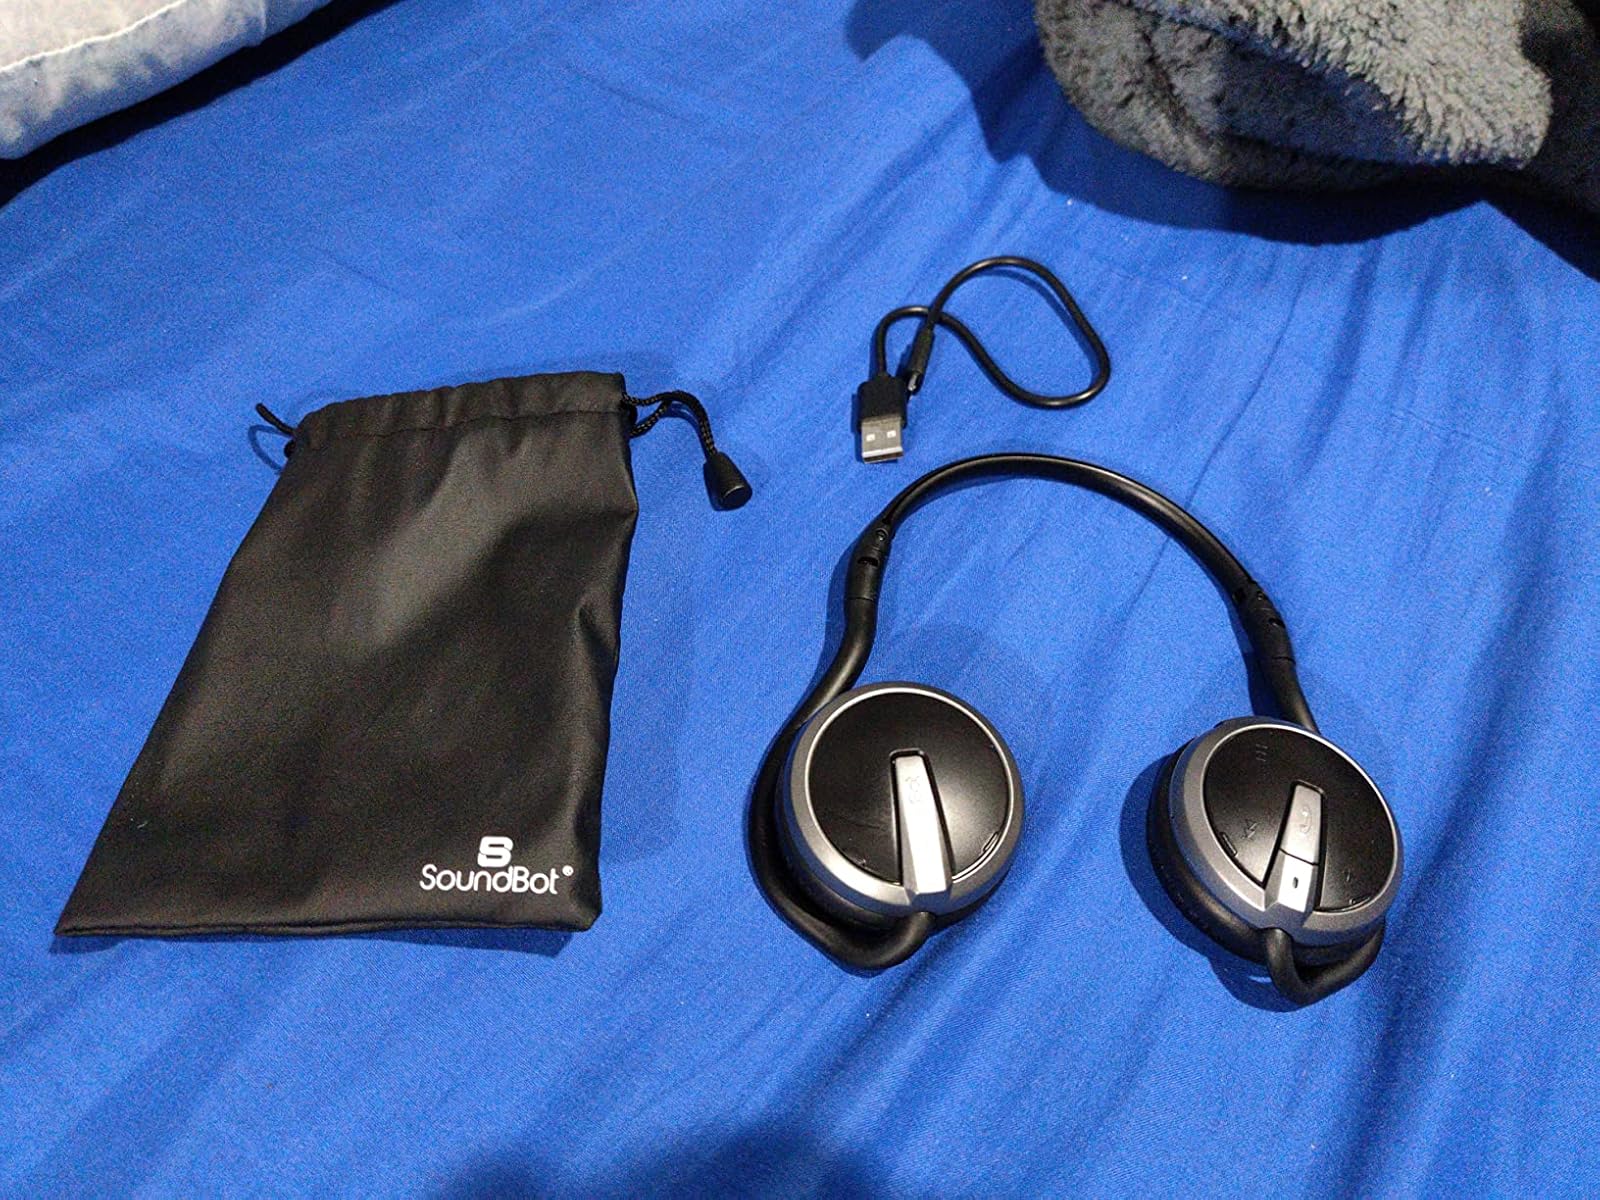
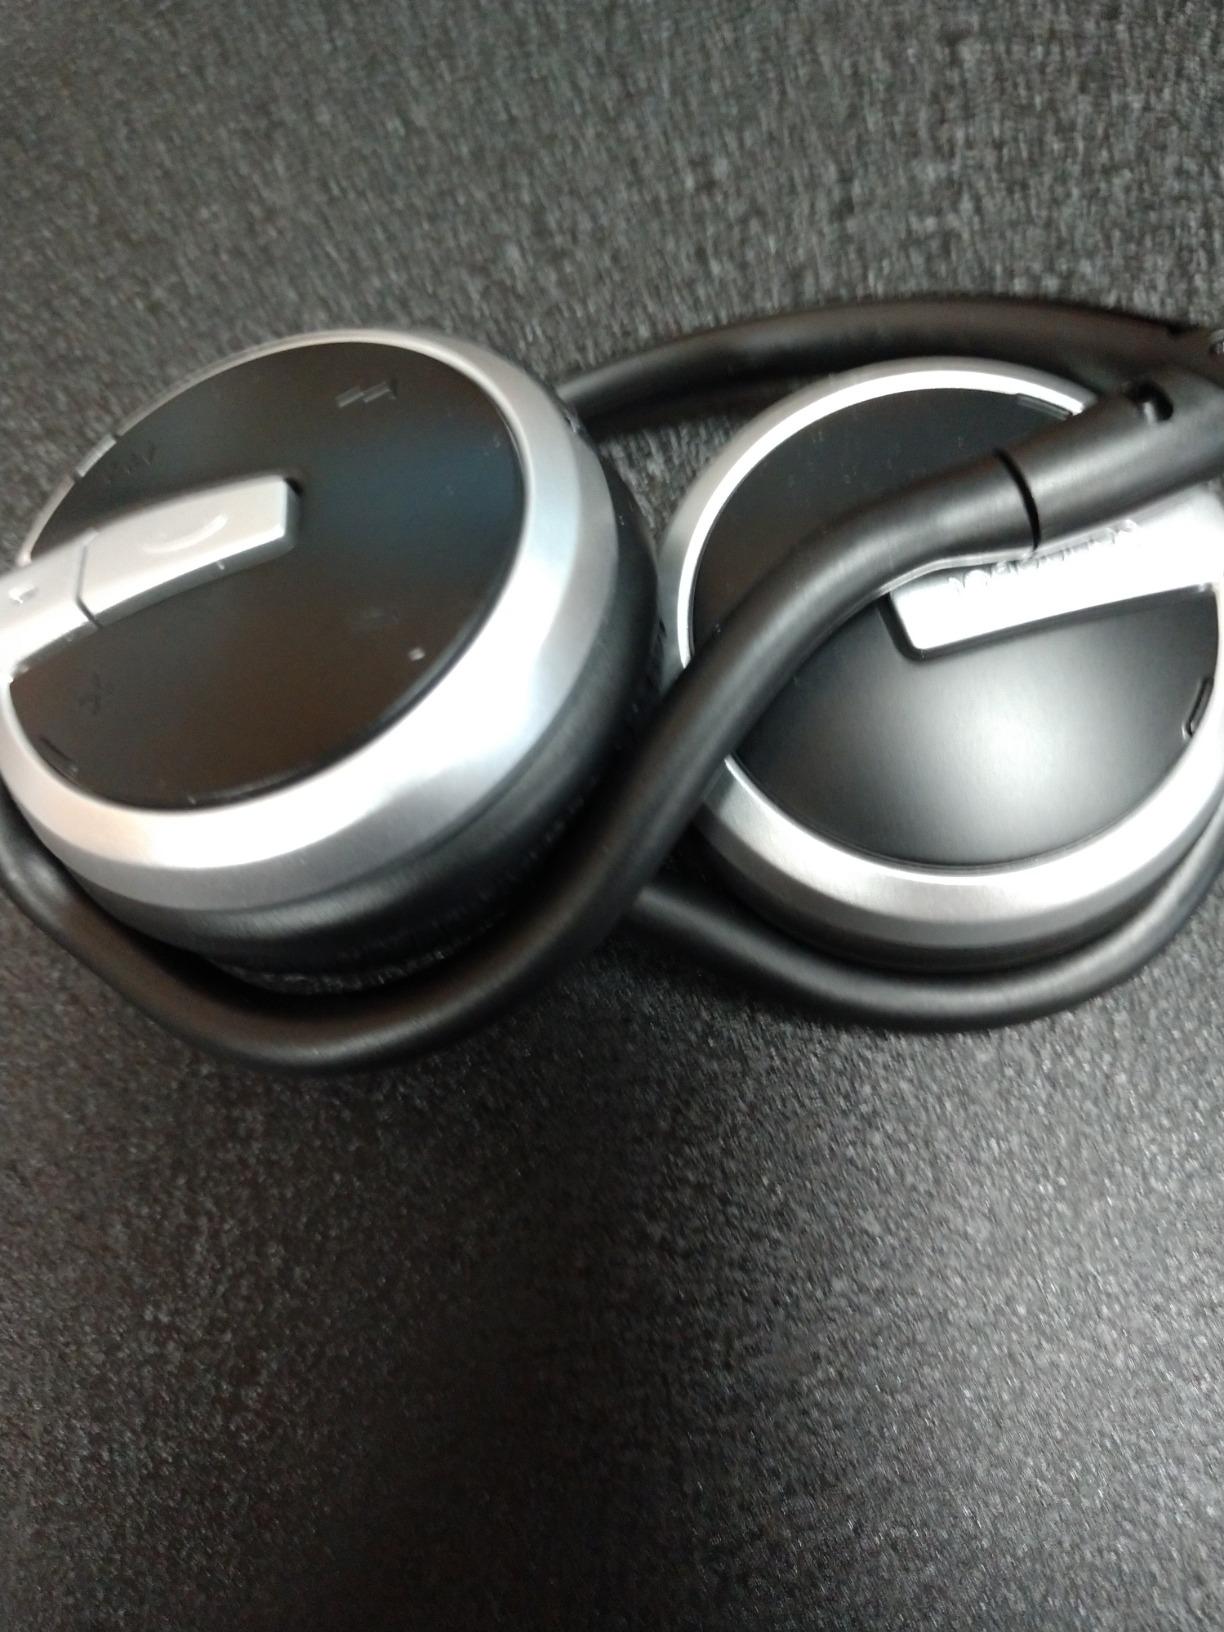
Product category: headphones
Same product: yes